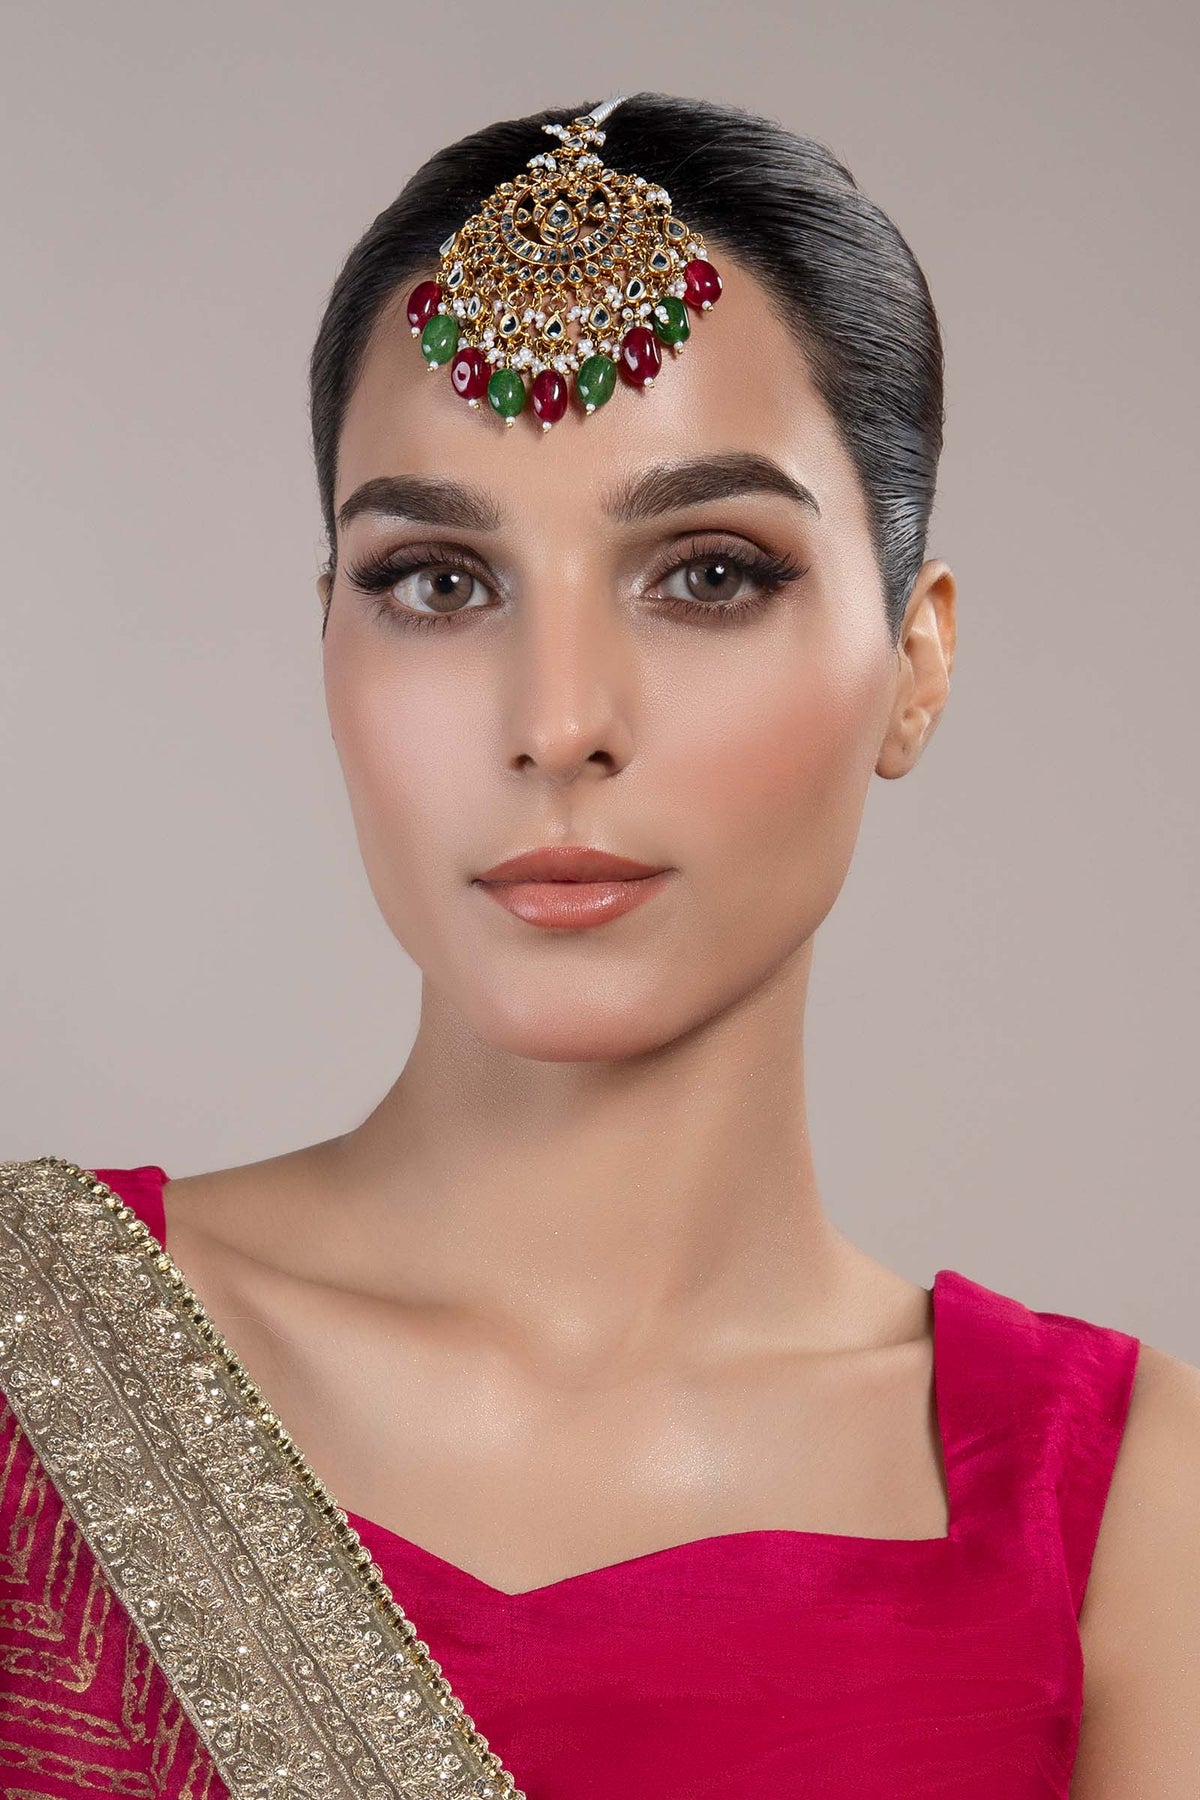
pink gold kundan necklace